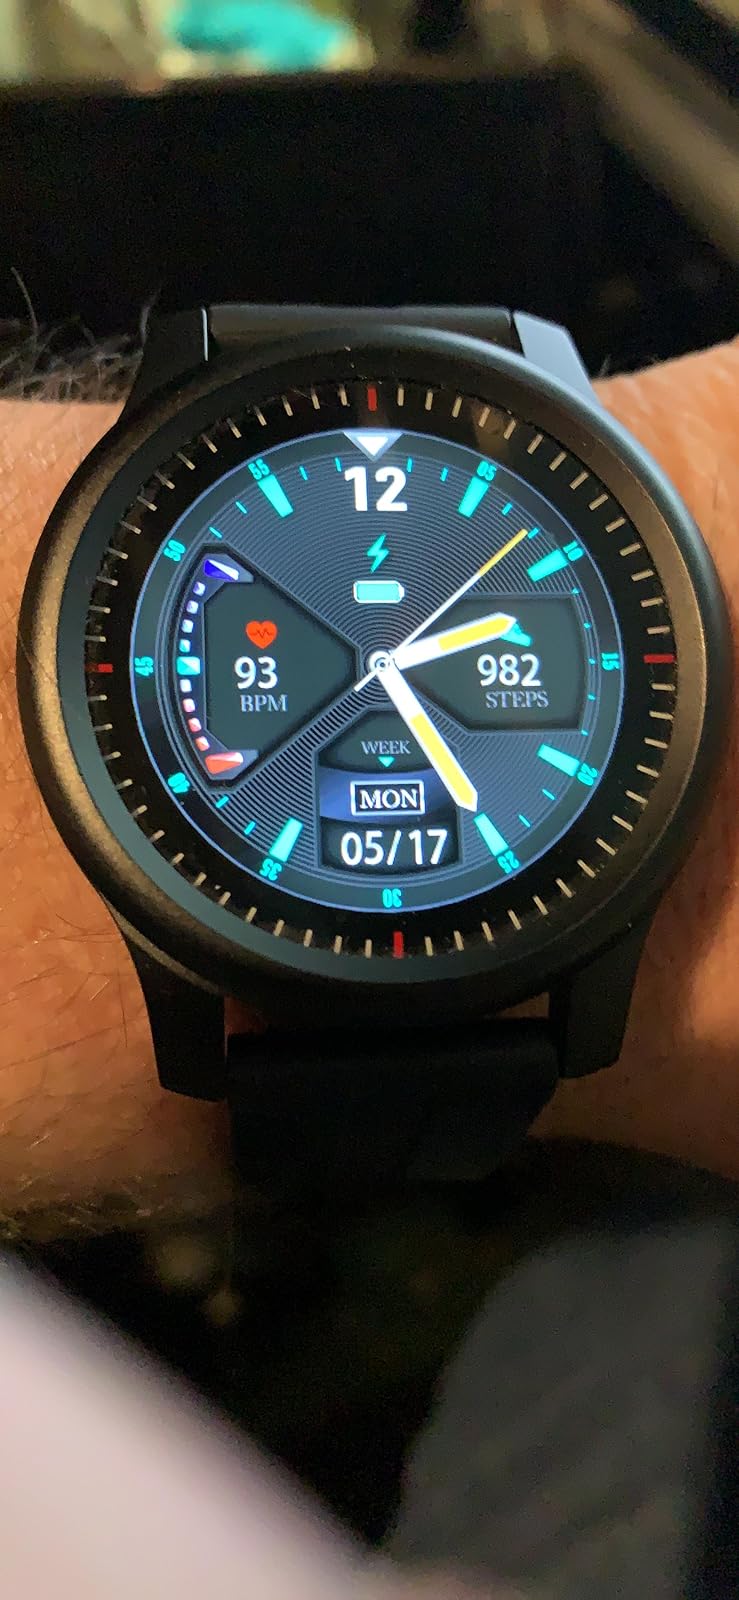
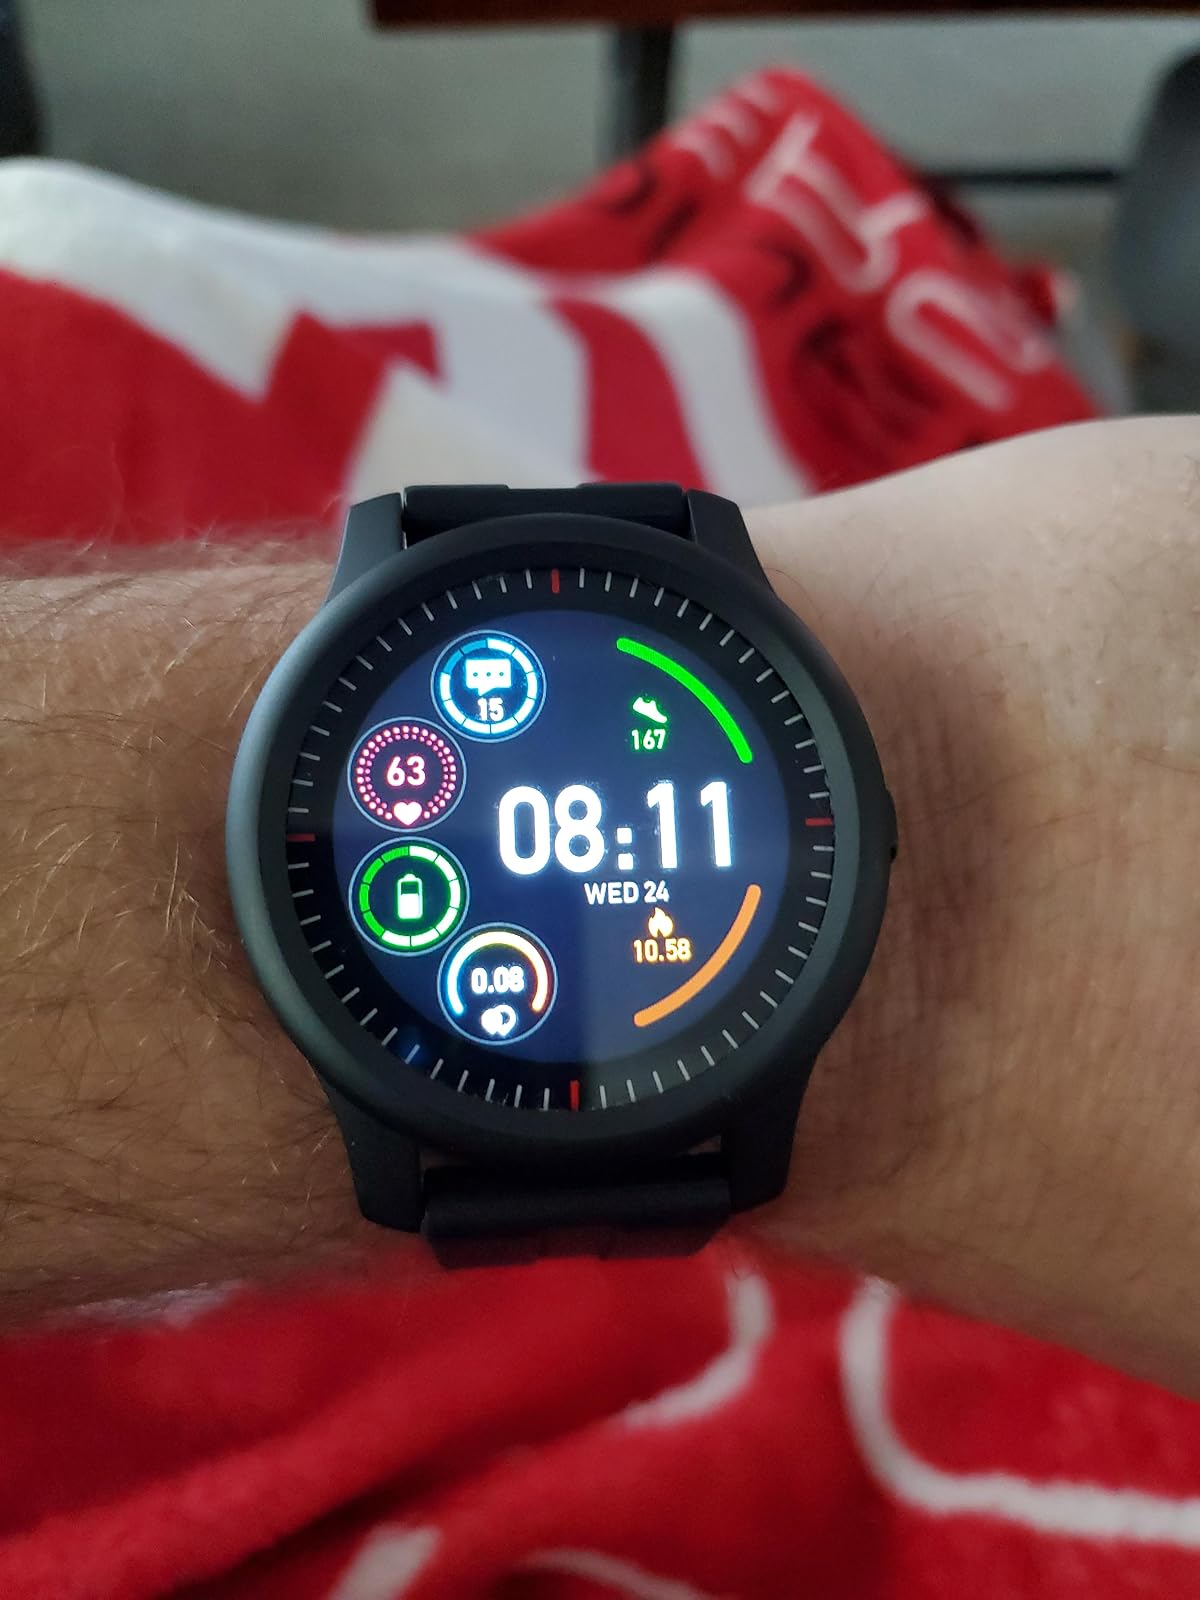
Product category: smartwatch
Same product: yes